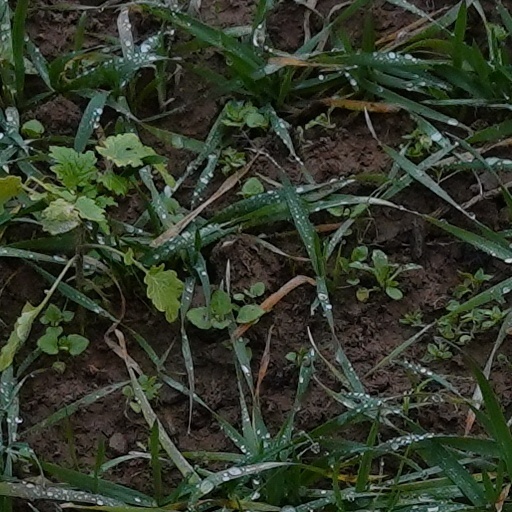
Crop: wheat